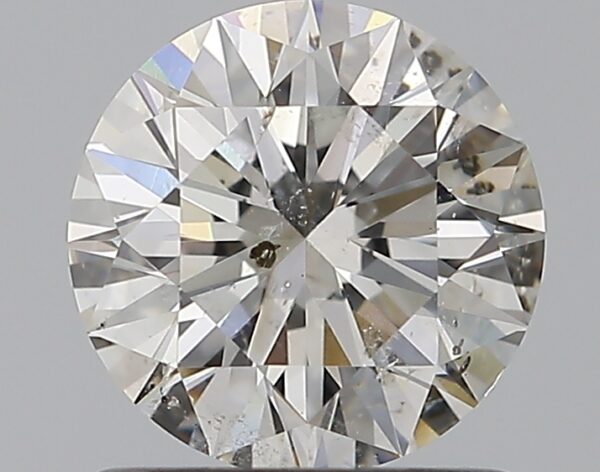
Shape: round
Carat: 1
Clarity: SI2
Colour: G
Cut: EX
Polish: EX
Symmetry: EX
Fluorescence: M
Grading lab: HRD
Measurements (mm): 6.37 x 6.4 x 3.98